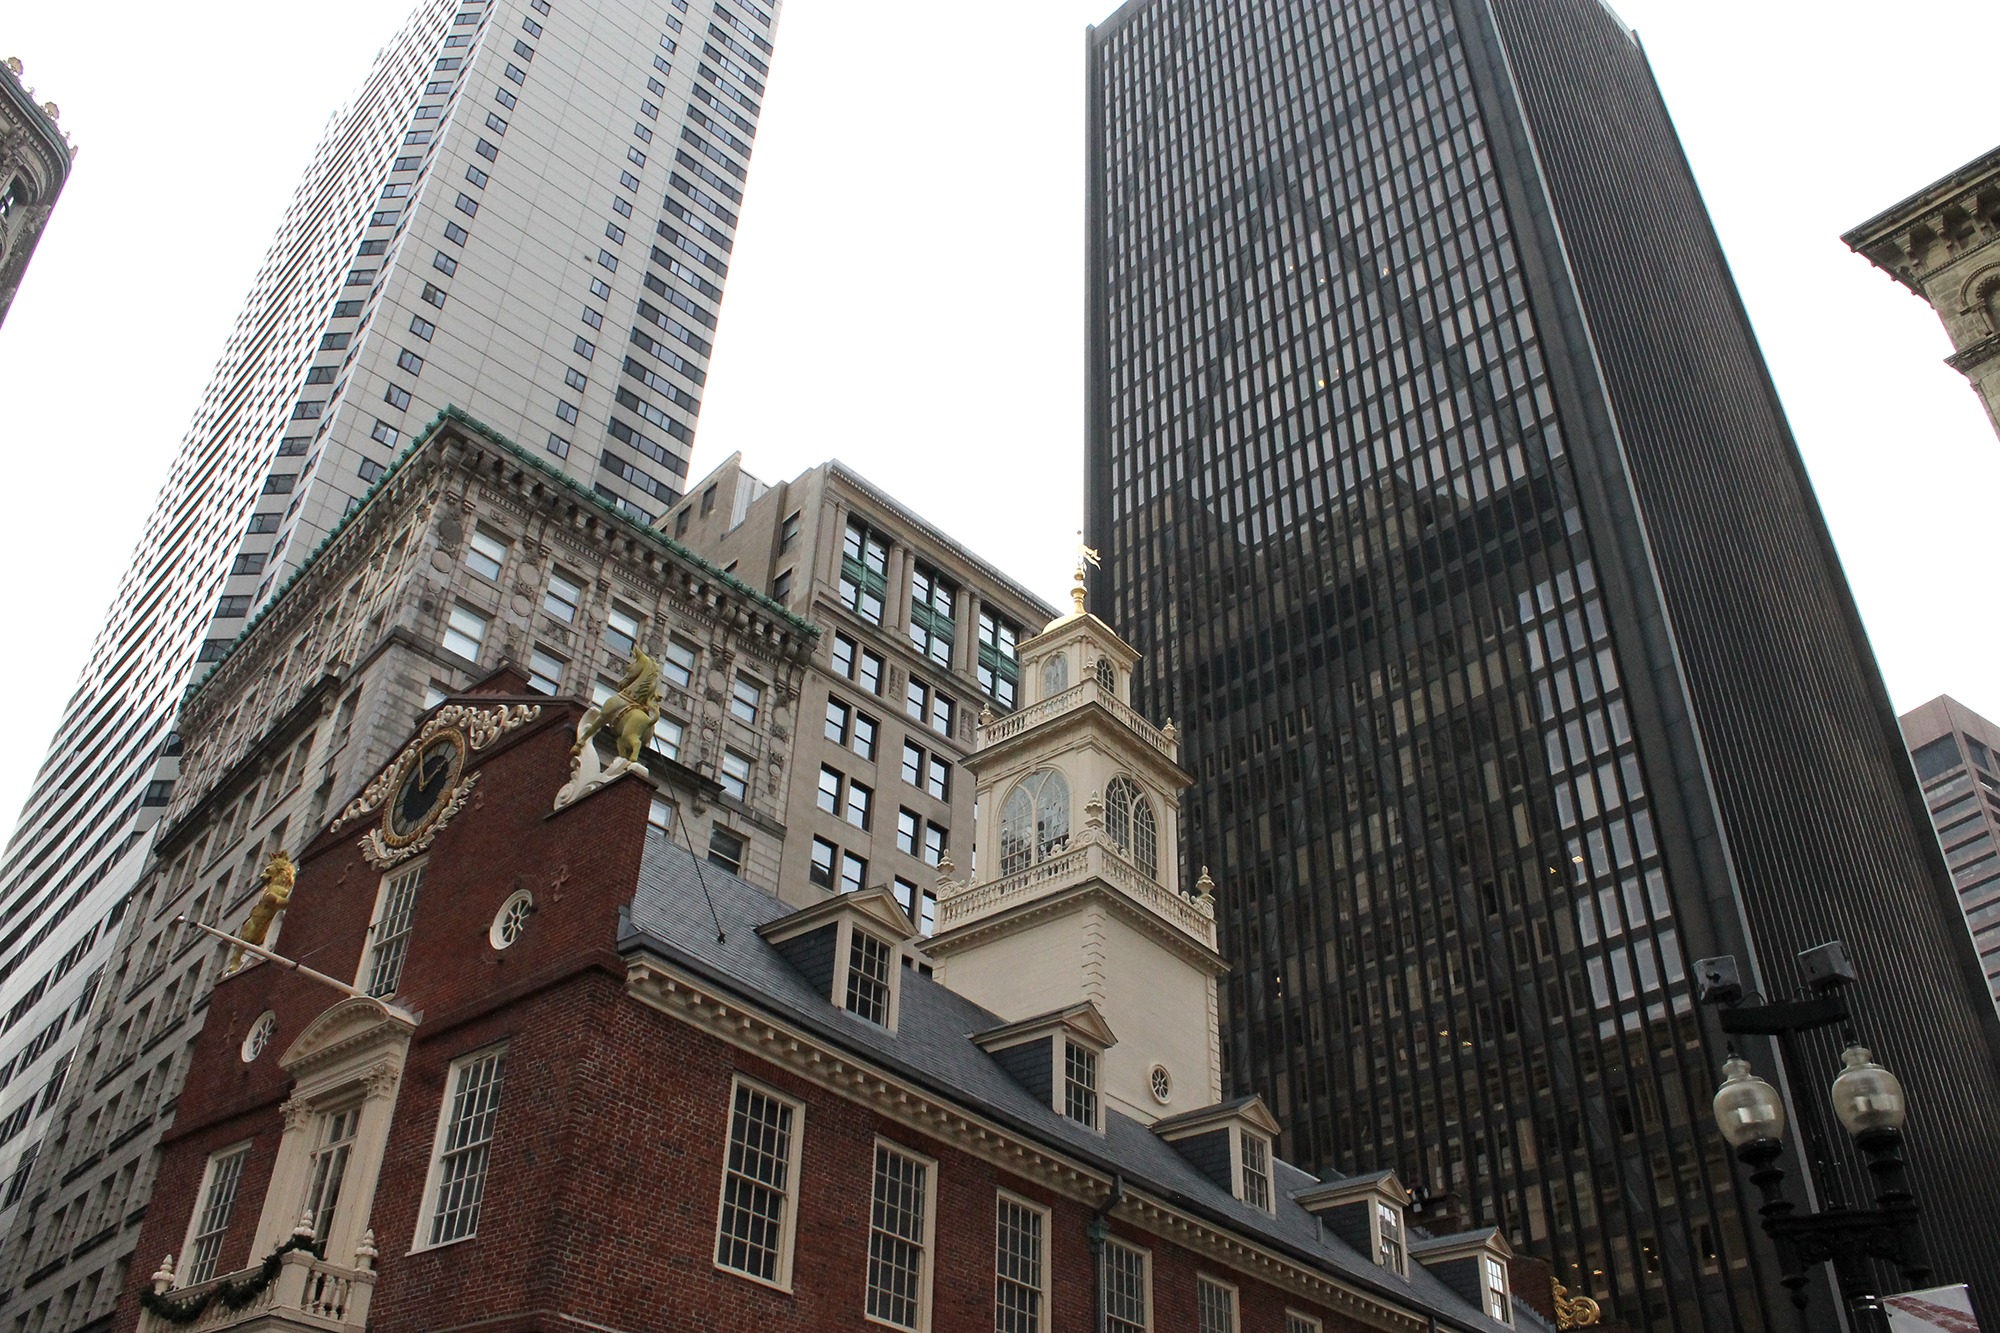
architecture, structure, building, city, skyscraper, urban, cityscape, downtown, landmark, facade, tower block, boston, structures, buildings, tall, metropolis, condominium, neighbourhood, high rises, residential area, human settlement, metropolitan area, massachusets